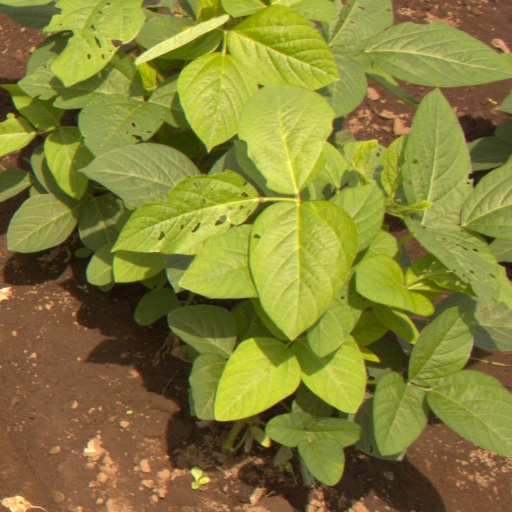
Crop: soybean